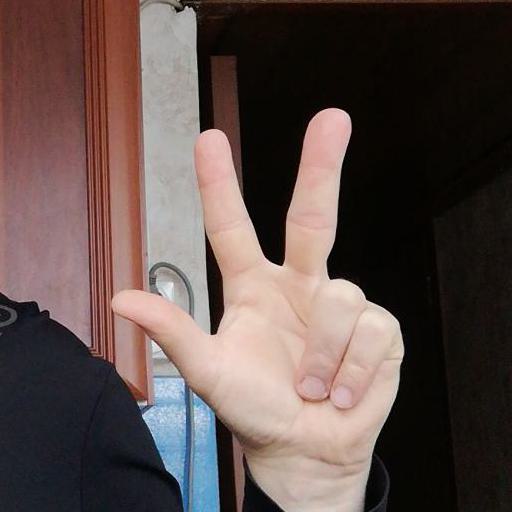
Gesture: three2